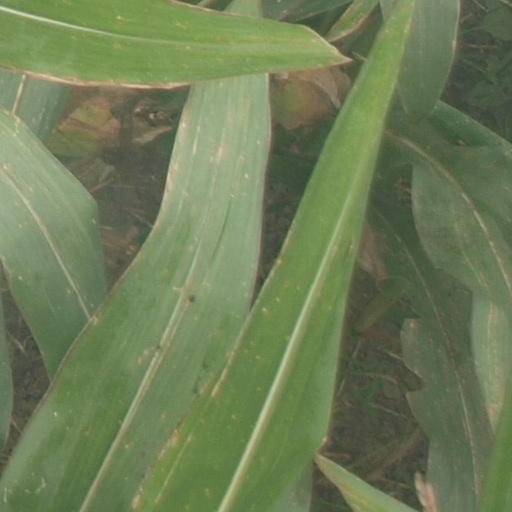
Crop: maize; corn